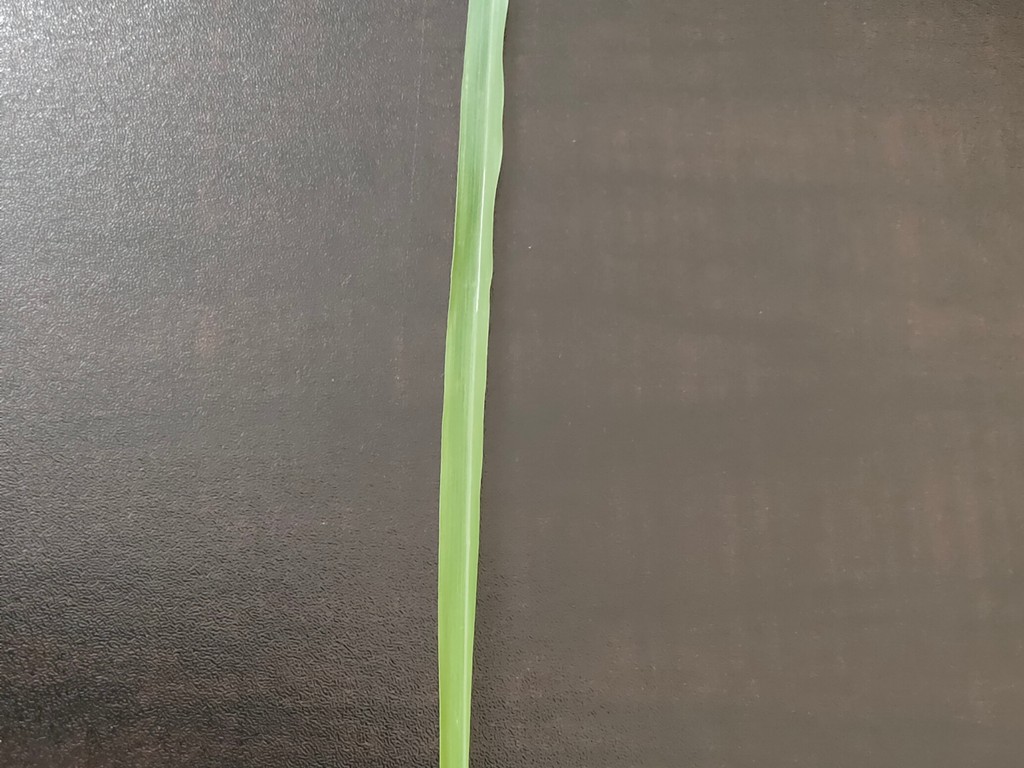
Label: Healthy